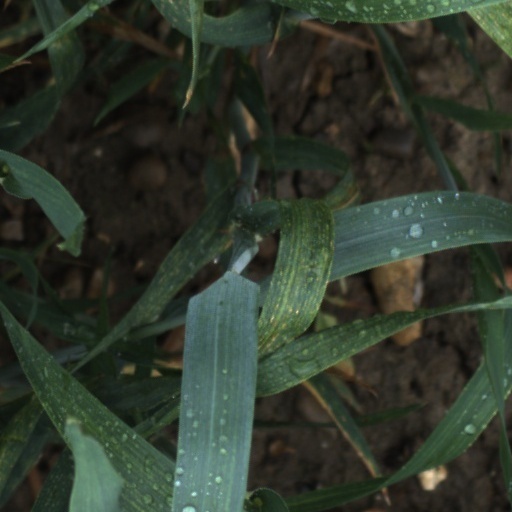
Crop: wheat